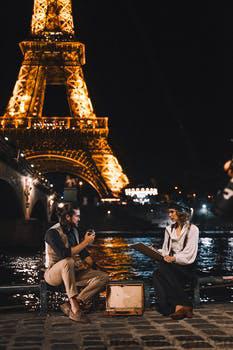
Label: Watermark